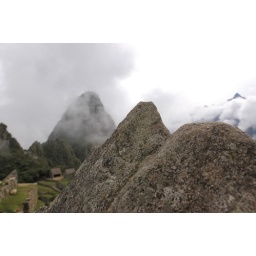
There is some speculation that the rock in the foreground was deliberately carved to resemble the hill in the background.